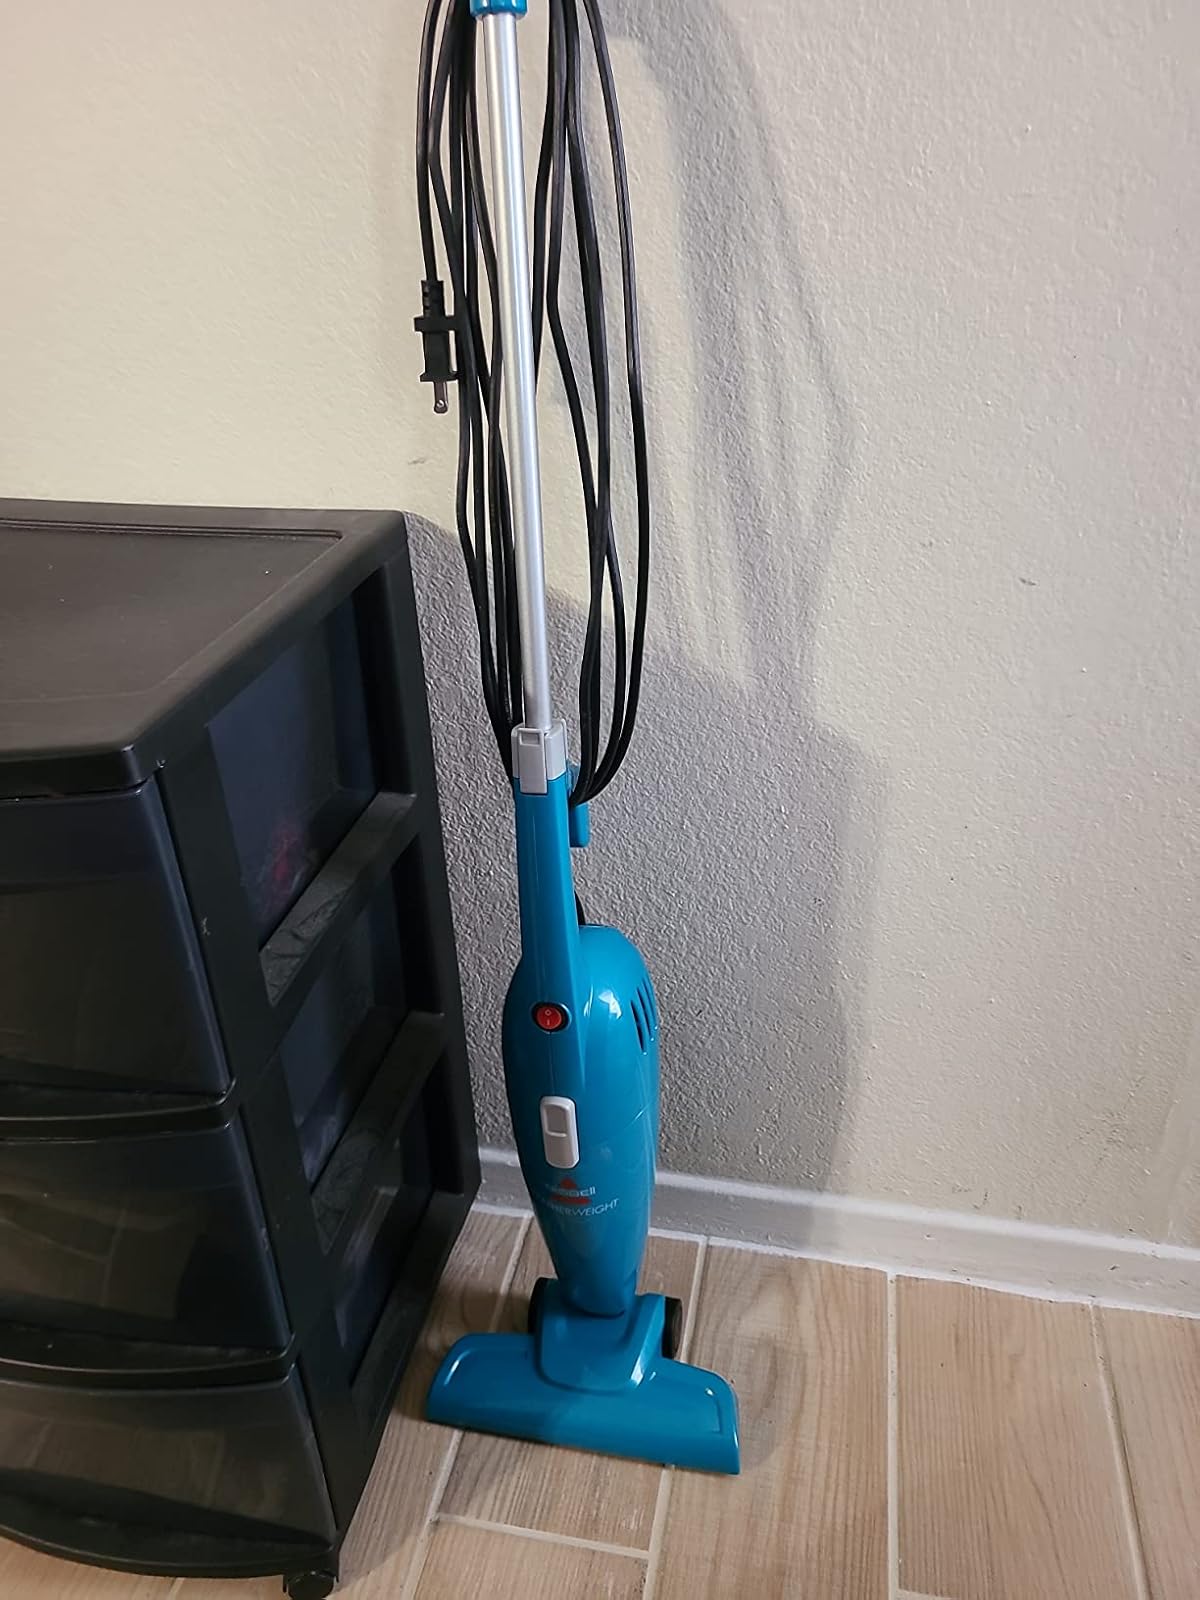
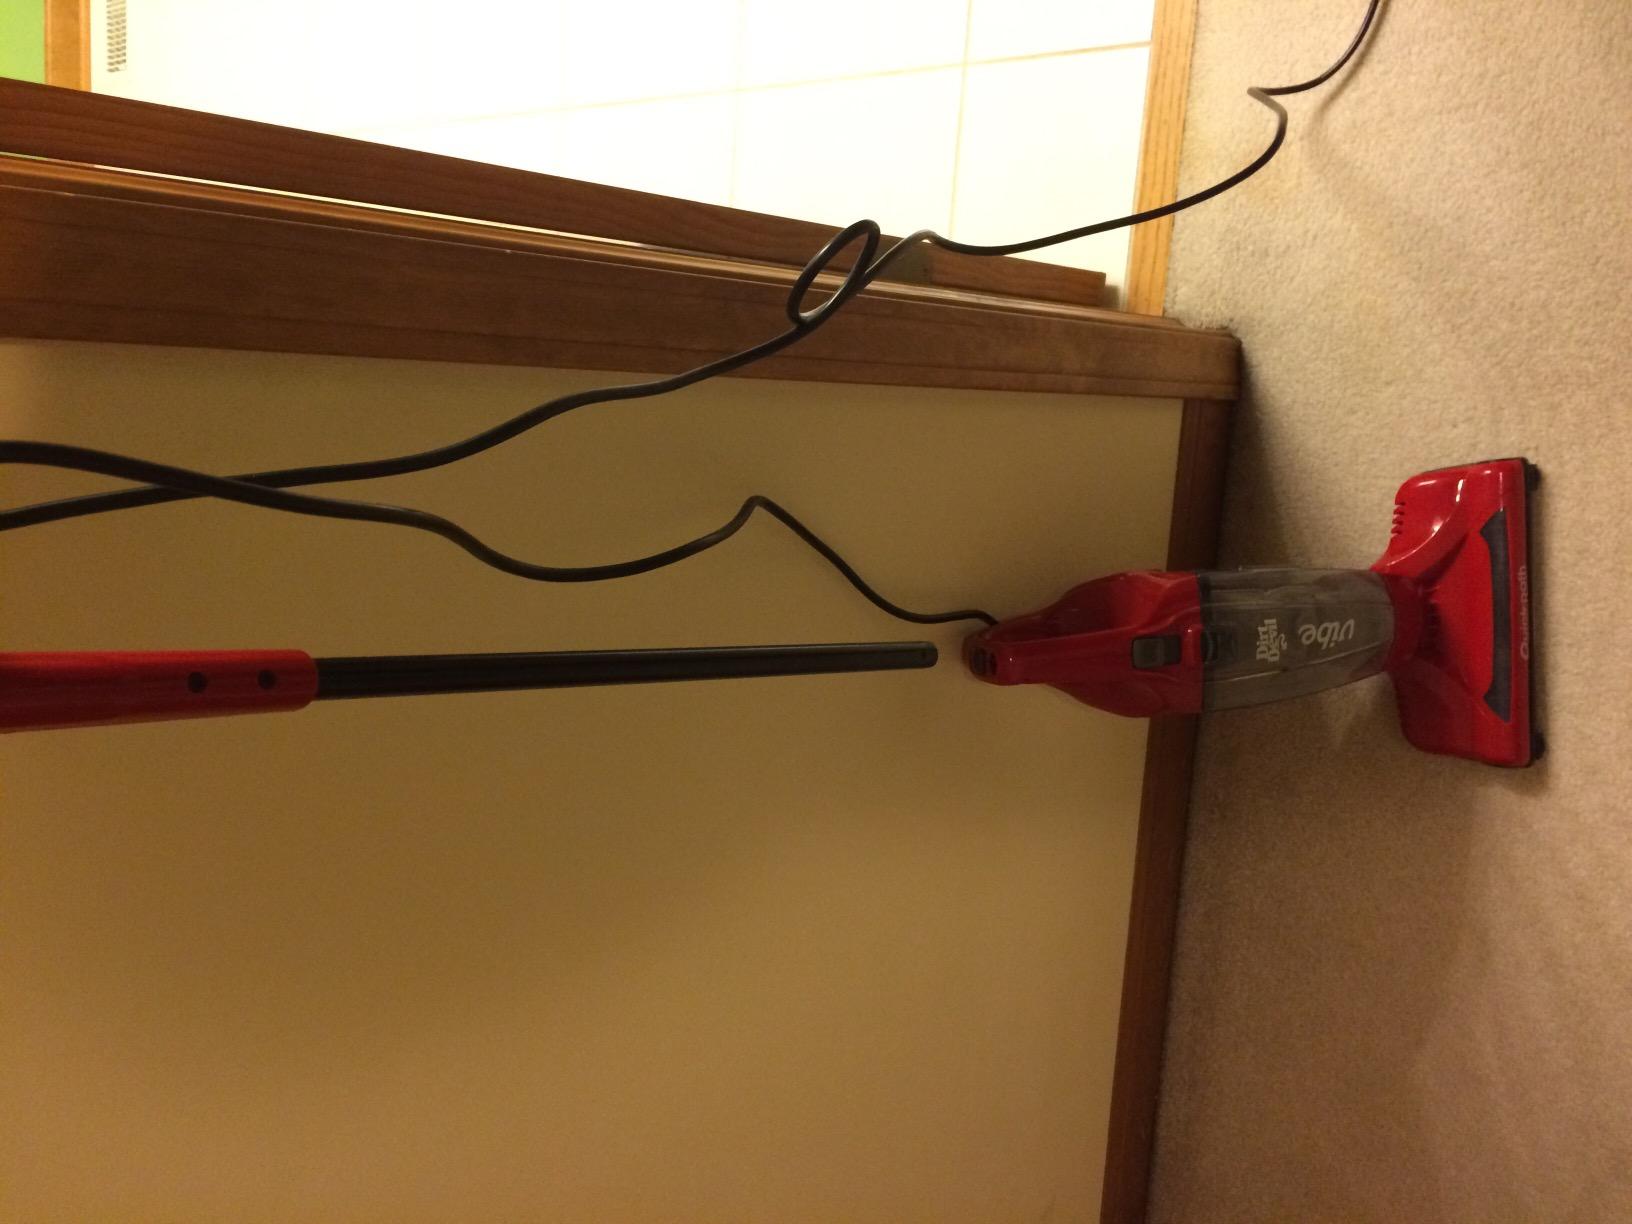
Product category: items_vacuum
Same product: no